Urmo Aava

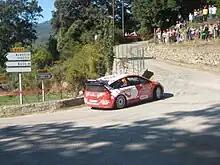
Aava driving Citroën C4 WRC in 2008.

Urmo Aava spent five years from 2003 in the Junior World Rally Championship driving for the successful Suzuki Junior World Rally Team. In this time his results improved, culminating in two runner-up positions in the final standings of the JWRC in 2006 and 2007. 2007 also saw sporadic outings in a privately run Mitsubishi Lancer WRC. In two of these events (Finland and New Zealand) he scored points.